Georgia State Route 48

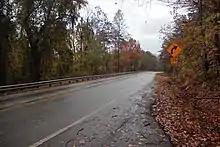
Georgia State Route 48 near Cloudland

SR 48 begins at the Alabama state line, where the roadway continues as Alabama State Route 117. This is located northwest of Cloudland. SR 48 travels southeast, into Cloudland, where it has an intersection with the southern terminus of SR 157. SR 48 then curves to the town of Menlo, where it intersects SR 337 (7th Avenue). SR 48 continues east, through rural areas of the county, to Summerville, where it meets its eastern terminus, an intersection with US 27/SR 1 in downtown.